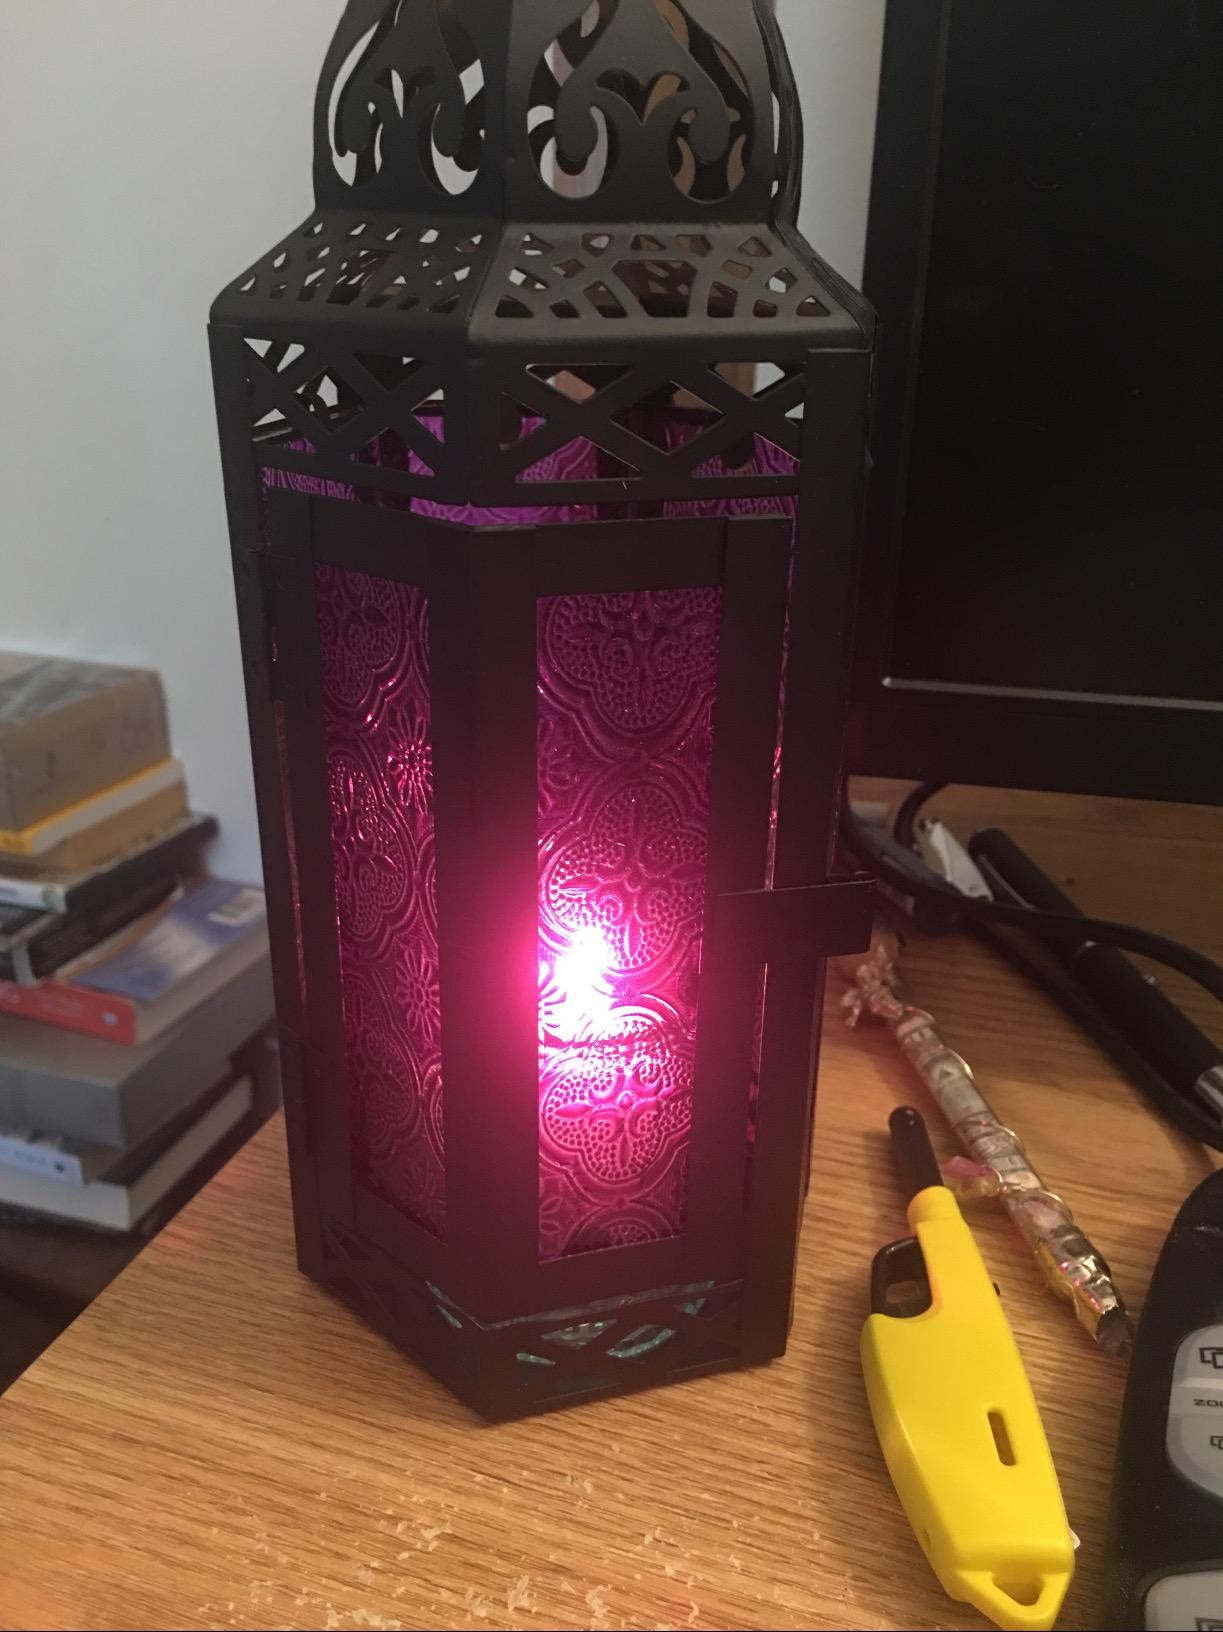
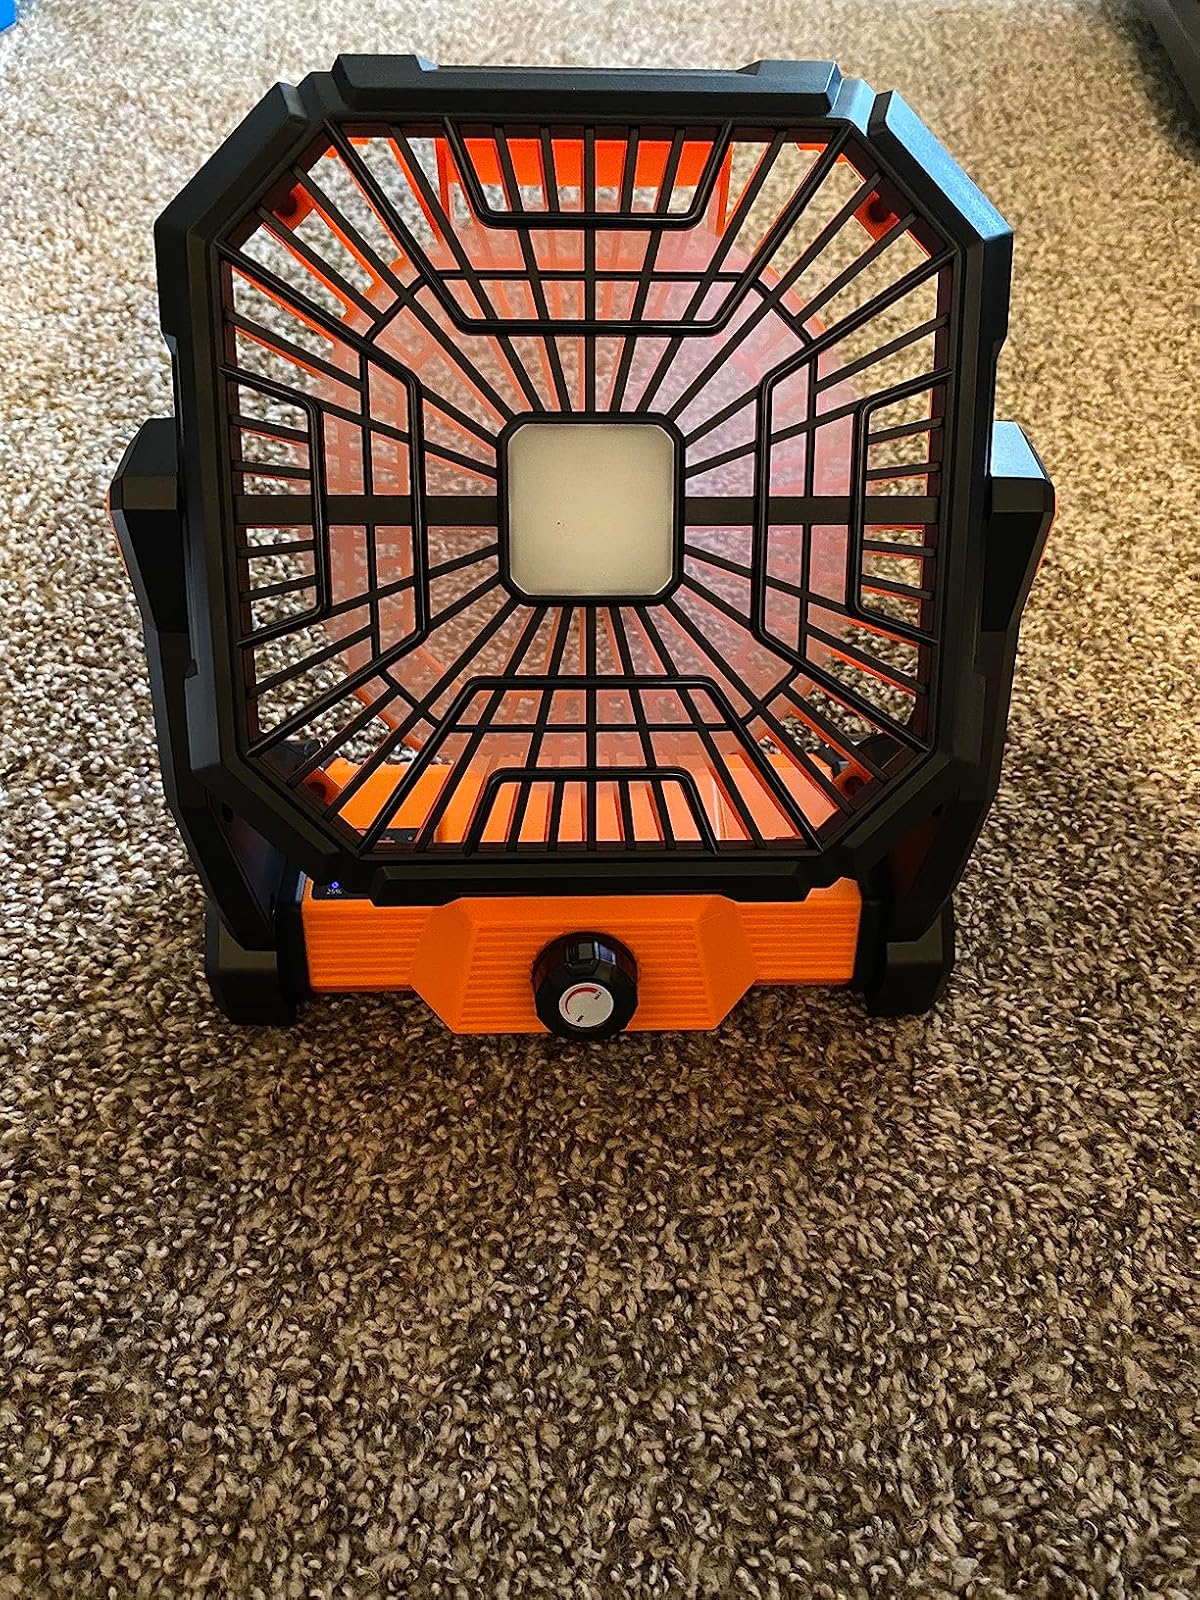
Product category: lantern
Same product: no